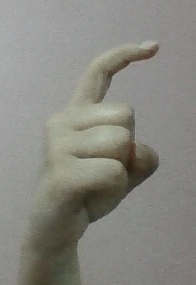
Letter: ra